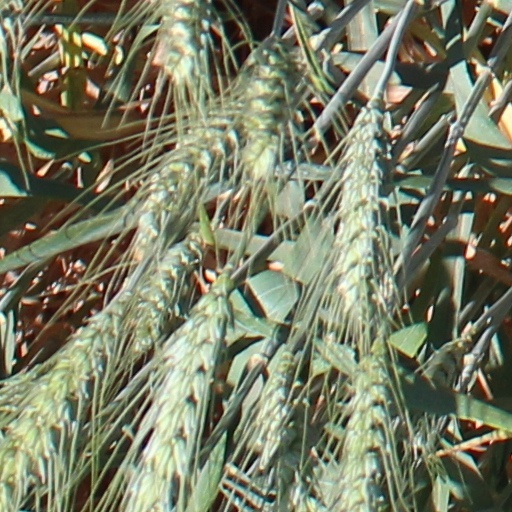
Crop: wheat